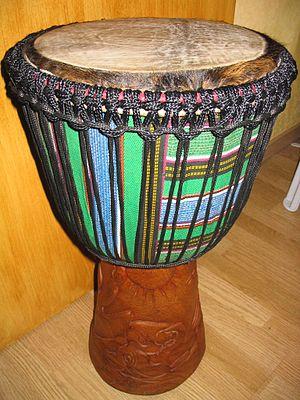
Description: Djembé Source: Jérôme Paniel (Moi) Licence:
En organologie, une membrane est une surface élastique — de la peau, un boyau, du tissu, de la matière plastique, etc. — tendue sur un support dont la mise en vibration constitue la source sonore des instruments membranophones.